Mt. San Jacinto College

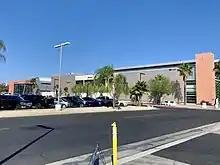
Menifee Valley campus of Mt. San Jacinto College

The Mt. San Jacinto Community College District was formed in 1962 by a vote of the citizens in Banning, Beaumont, Hemet and San Jacinto.